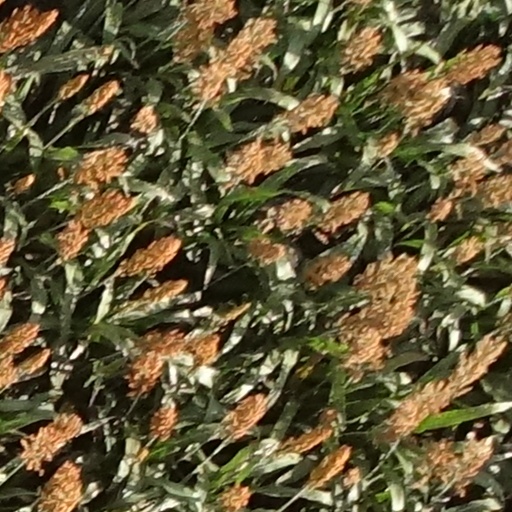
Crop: sorghum